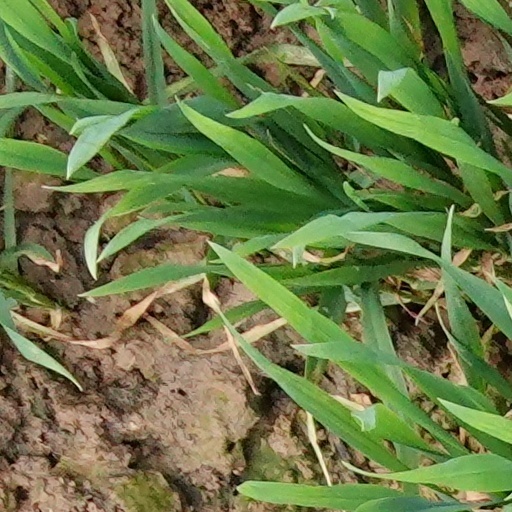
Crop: wheat